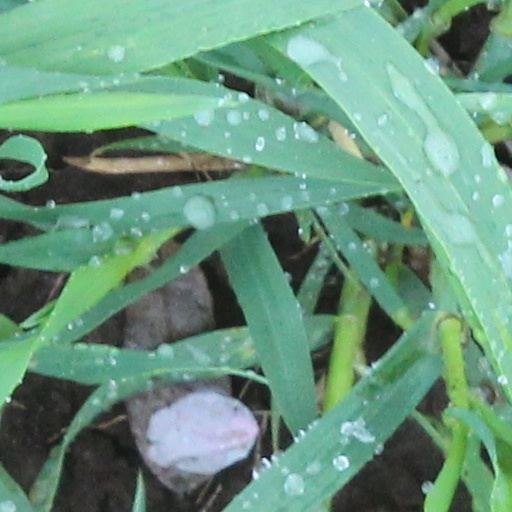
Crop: wheat